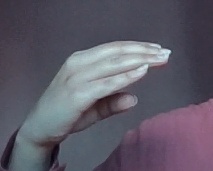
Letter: jeem